Dick Bakker

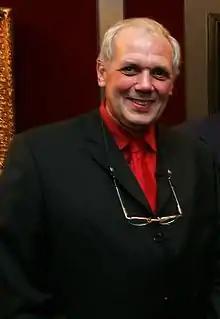

Dick Bakker (born 23 May 1947) is a Dutch composer, conductor and music producer. He succeeded Rogier van Otterloo as conductor of the Metropole Orkest, serving between 1991 and 2005.